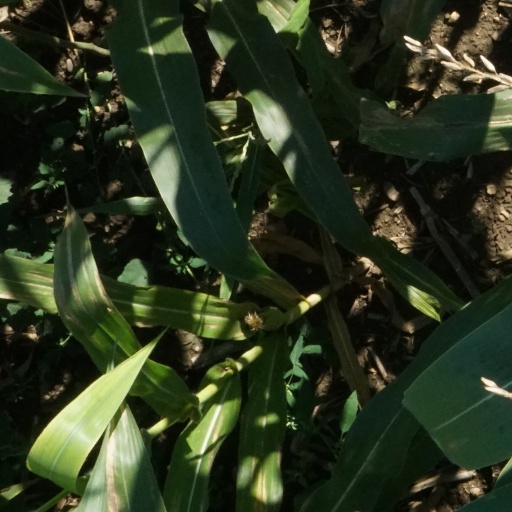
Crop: maize; corn